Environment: real
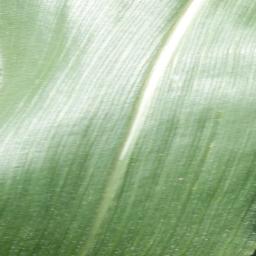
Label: healthy